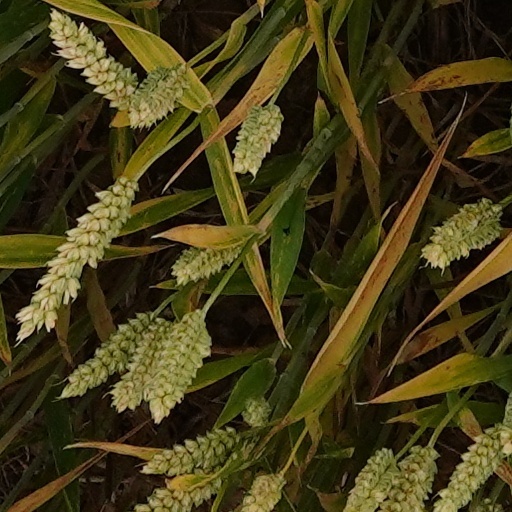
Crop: wheat